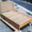
Label: bed